2023 Africa floods

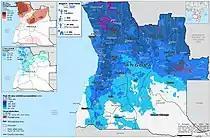
Rainfall and floods in Angola

In Angola, at least 20 people died and 2,900 homes were destroyed by flooding in April.